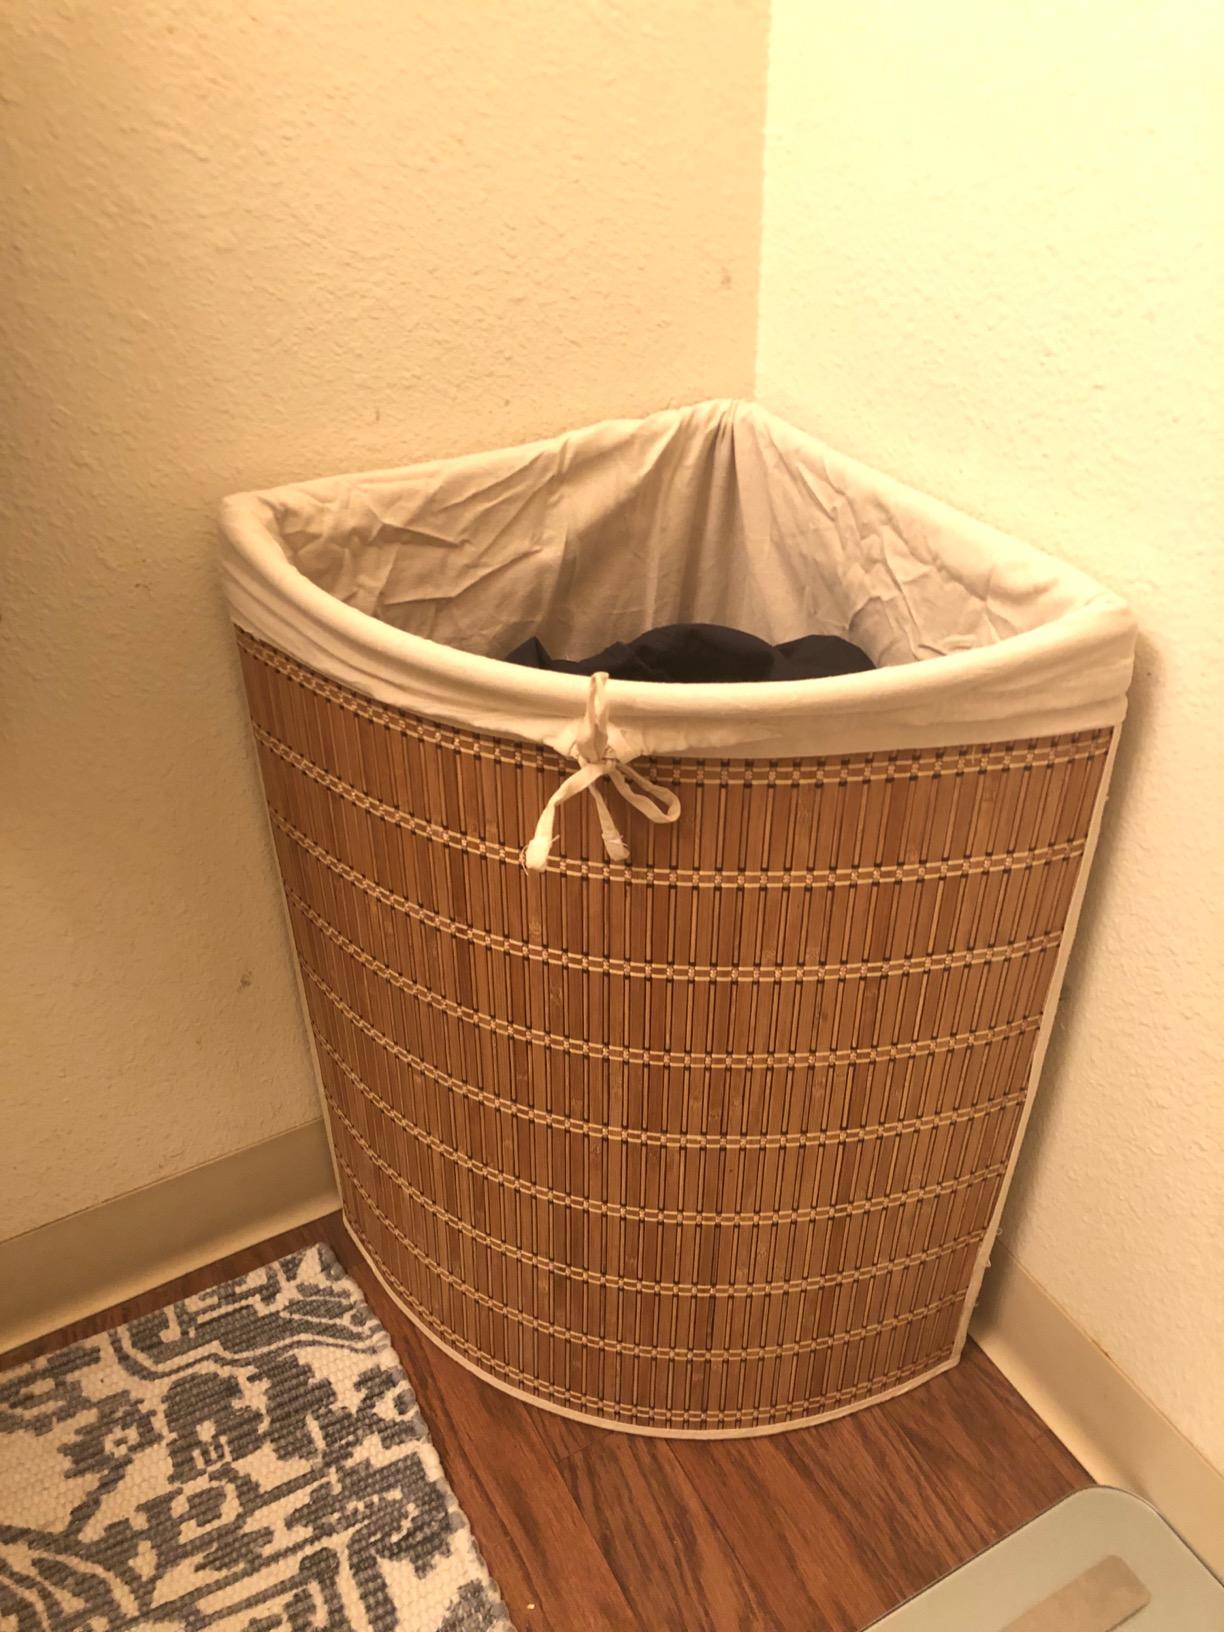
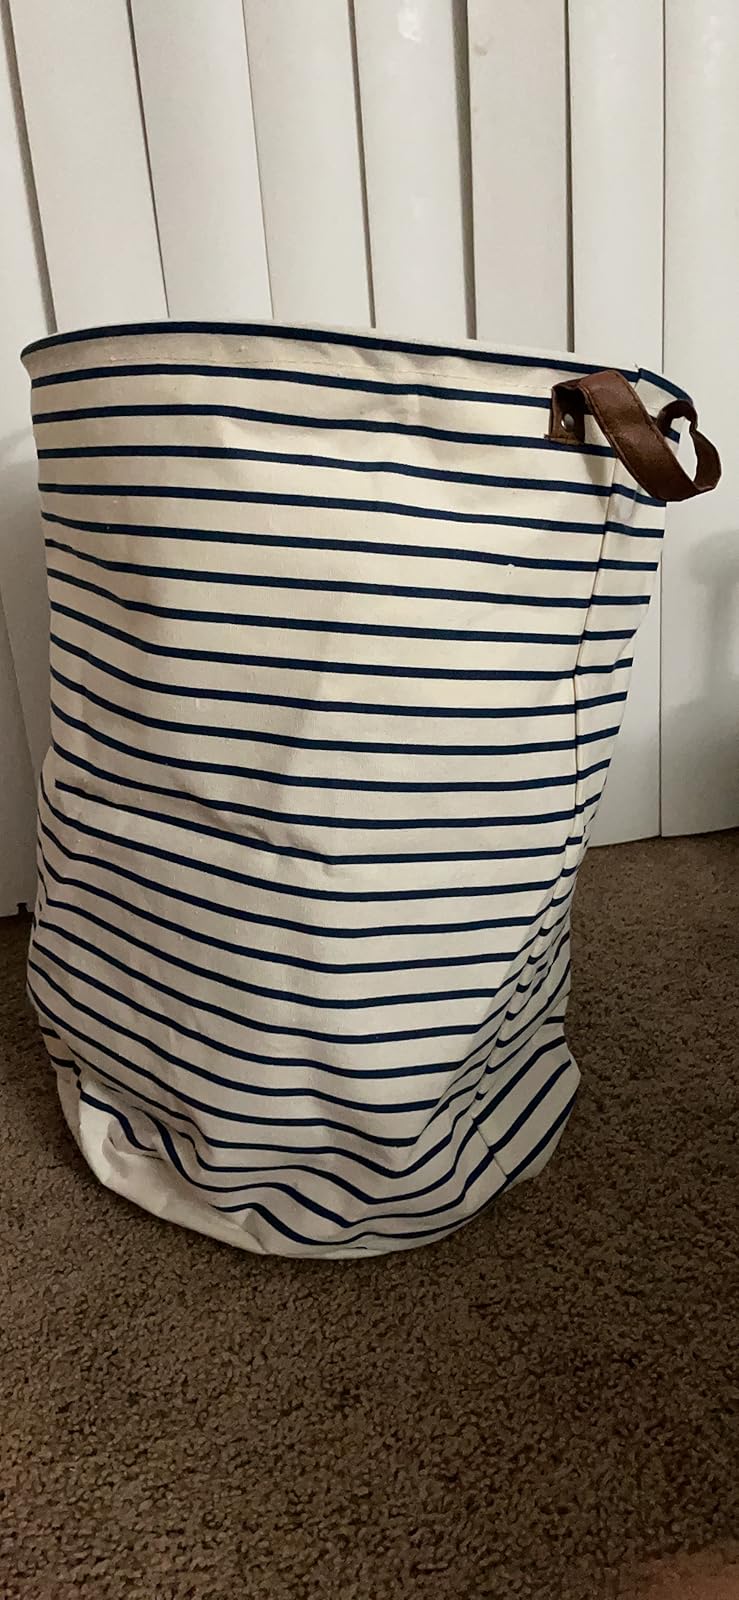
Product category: items_hamper
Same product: no